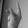
ASL letter: K